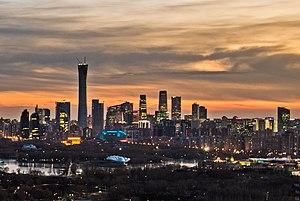
Pékin /pe.kɛ̃/, ou Beijing, est la capitale de la République populaire de Chine. Située dans le Nord-Est du pays, la municipalité de Pékin, d'une superficie de 16 800 km², est entourée par la province du Hebei ainsi que la municipalité de Tianjin. Pékin est considérée comme le centre politique et culturel de la Chine, tandis que Hong Kong et Shanghai dominent au niveau économique.